The MKT Depot

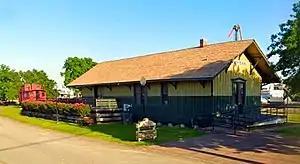
The MKT Depot

The MKT Depot or MKT Railroad Depot is a steam locomotive depot located in Katy, Texas. The Missouri–Kansas–Texas Railroad services commenced railway operations in 1894 and diminished the rail transport service by 1957 for the connection junction at Katy, Texas.